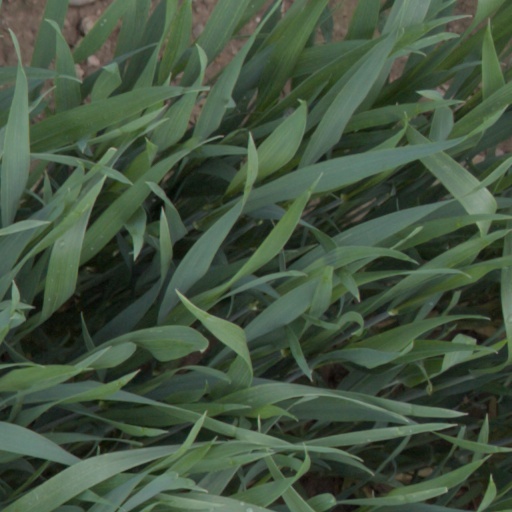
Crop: wheat